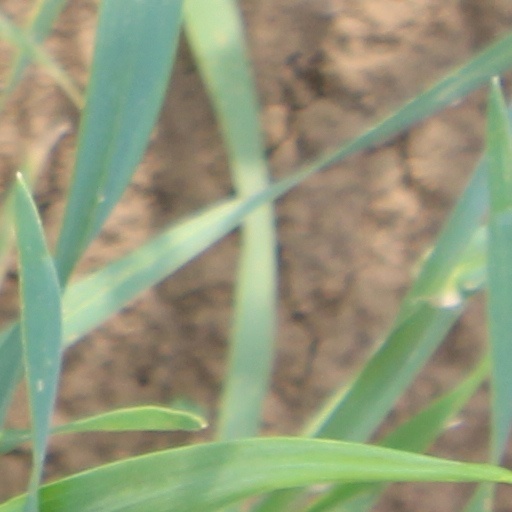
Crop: wheat